Alexei Yerkhov

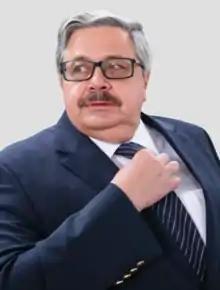
Yerkhov in 2019

Alexei Vladimirovich Yerkhov (born 28 October 1960) is a Russian diplomat and is currently the Russian ambassador to Turkey since June 2017.